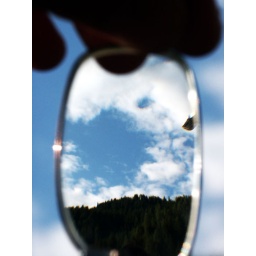
Diopt(r)ic Serie: mountain in the sky